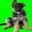
Label: dog